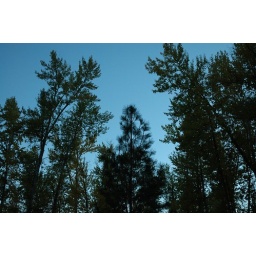
My week and a half in Missoula.........................we had a lot of blue sky days.